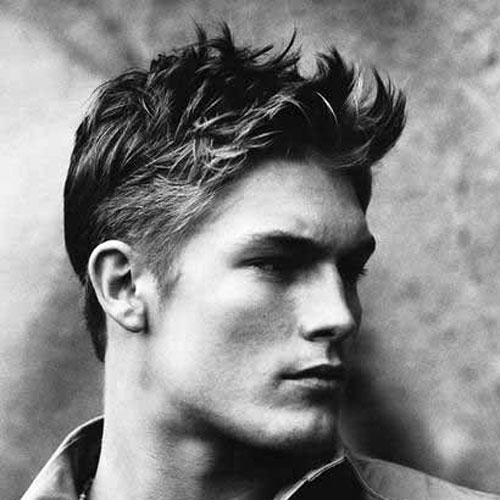
Portrait style: Real Portrait